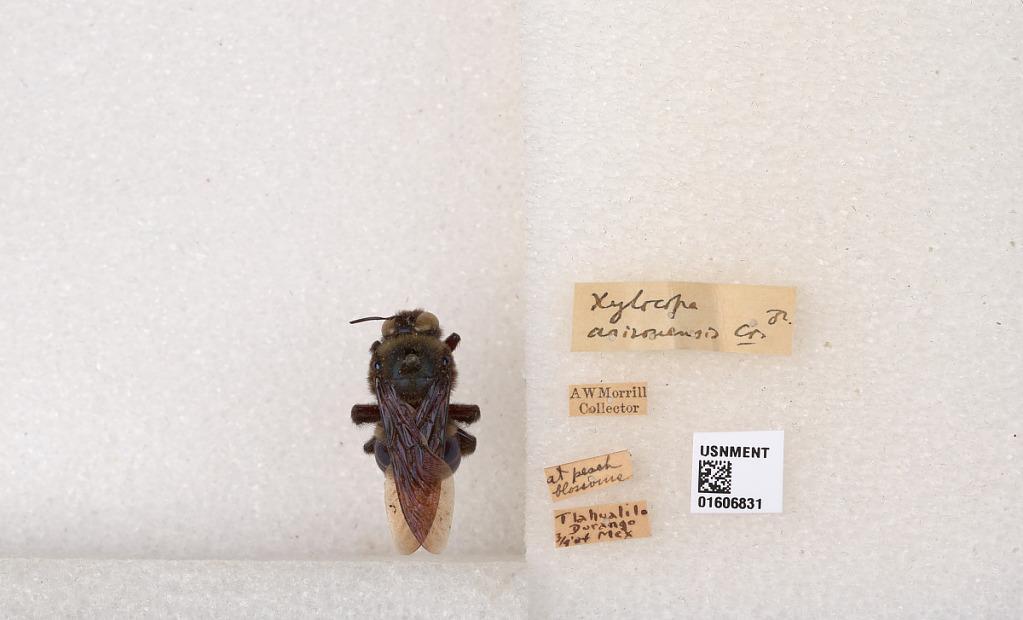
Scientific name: Xylocopa (Xylocopoides) californica arizonensis Cresson
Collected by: A. Morrill
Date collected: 1924-3-9
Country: Mexico
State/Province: Durango
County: Tlahuililo